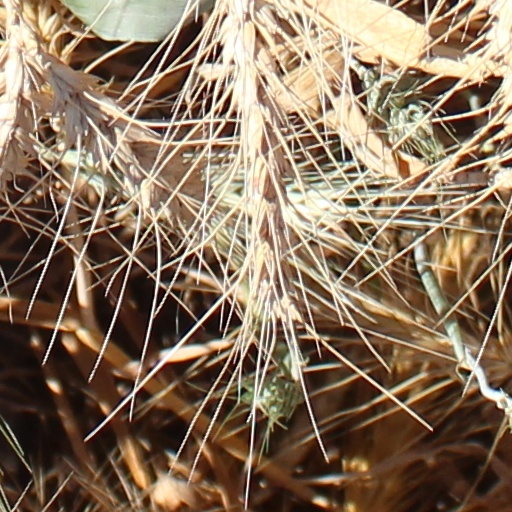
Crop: wheat